Bowdoin College

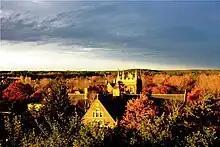
View of the campus from Coles Tower

On January 18, 2008, Bowdoin announced that it would eliminate loans for all students receiving financial aid, replacing those loans with grants beginning with the 2008–2009 academic year. President Barry Mills stated, "Some see a calling in such vital but often low-paying fields such as teaching or social work. With significant debt at graduation, some students will undoubtedly be forced to make career or education choices not based on their talents, interests, and promise in a particular field but rather on their capacity to repay student loans. As an institution devoted to the common good, Bowdoin must consider the fairness of such a result."